Texas A&M Aggies football

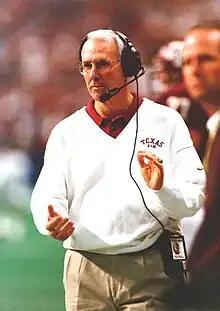
Coach Slocum

Fresh off helping Bear Bryant and Alabama win the 1964 national title as an assistant coach, Gene Stallings, one of the "Junction Boys", was named the head coach of his alma mater at the age of 29. The Aggies struggles persisted under Stallings. Texas A&M compiled a record of 27–45–1 in Stallings' seven seasons. However, the Aggies won the Southwest Conference in 1967, Stallings' only winning season at A&M. At the end of that season, A&M beat Alabama in the Cotton Bowl. During Stallings' tenure, the Aggies won the Southwest Conference in 1967, Stallings' only winning season at A&M. At the end of that season Stallings led Texas A&M to a victory over Alabama and mentor Bear Bryant in the Cotton Bowl, a victory where Coach Bryant carried Coach Stallings off the field. With the university only recently going co-ed, its military focus and the ongoing war in Vietnam, A&M struggled to recruit against its Southwest Conference rivals. He was fired at A&M following the 1971 season, but, like his mentor Bryant, would go on to become Alabama's head coach in the 1990s and solidify a Hall of Fame career there, winning a national championship in 1992.